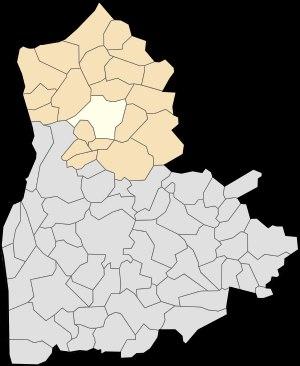
Marquise est une commune française située dans le département du Pas-de-Calais en région Hauts-de-France.